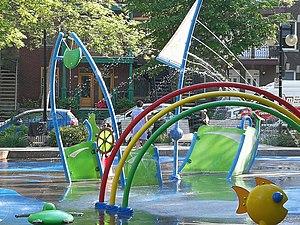
Première journée d'ouverture des jeux d'eau au parc Saint-Vincent-Ferrier, lors de la.
La pandémie de Covid-19 au Québec est une crise sanitaire provoquée par la maladie à coronavirus 2019. Cet article décrit l'historique, les conséquences scientifiques, politiques, sociales et économiques de la pandémie dans cette région du monde.